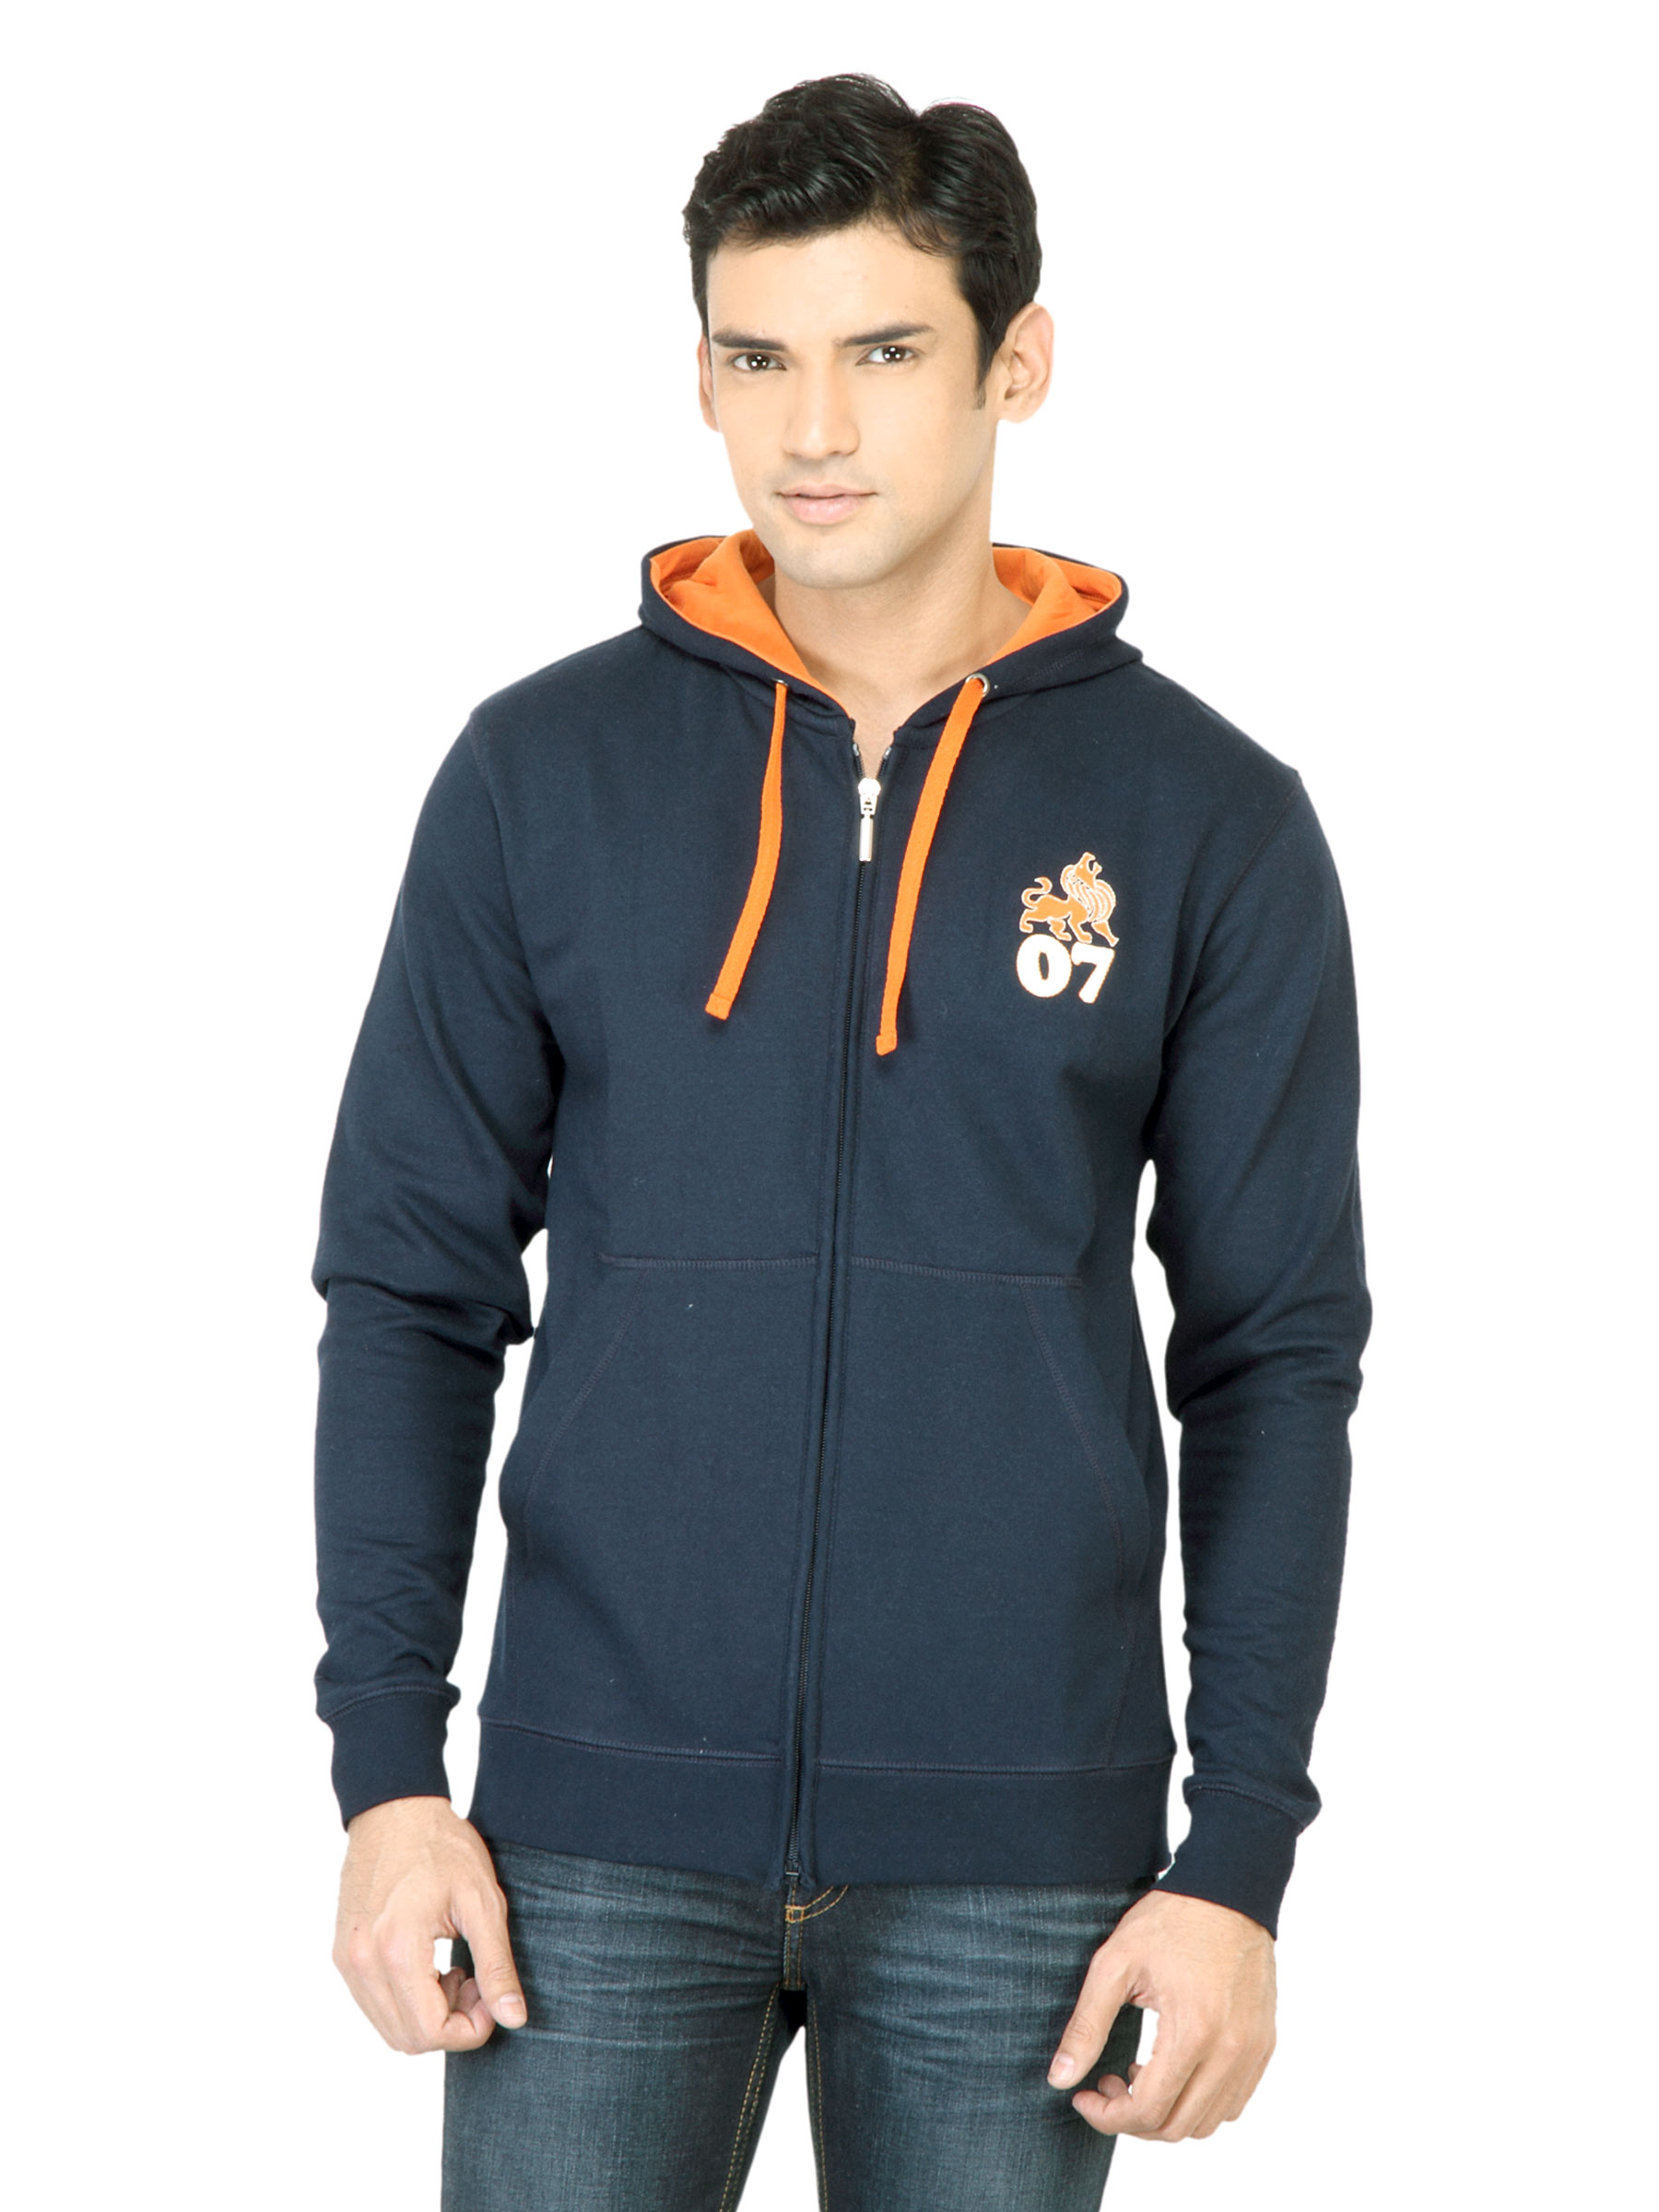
Myntra Men Solid Navy Blue Sweatshirt
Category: Apparel / Topwear / Sweatshirts
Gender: Men
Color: Navy Blue
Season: Fall 2011
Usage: Casual